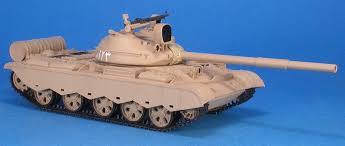
Label: T-62